Steven Nzonzi

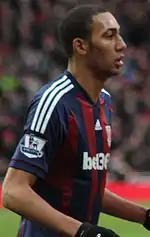
Nzonzi with Stoke City in 2013

On 31 August 2012, Nzonzi joined Stoke City for a fee of £3 million. He made his debut for Stoke in a 1–1 draw at home to Manchester City on 15 September 2012 and his performance earned him the man of the match award. Impressed with Nzonzi's start to his Stoke career manager Tony Pulis believes that he will one day play in the Champions League. Nzonzi was sent off for a "studs-up" challenge on Jack Cork in a 3–3 draw with Southampton on 29 December 2012. However no contact was made with Cork and Pulis decided to appeal Mark Clattenburg's decision. His red card was later rescinded by the FA. After reacting angrily to suffering a broken nose against Fulham, Nzonzi was told to keep his temperament in check by assistant manager David Kemp. He scored his first goal for Stoke in a 2–1 defeat against Tottenham Hotspur on 12 May 2013. He ended the 2012–13 season having made 38 appearances for the club but once the campaign had come to an end he revealed that he was unhappy at the club and handed in a transfer request. His request was rejected by the club.